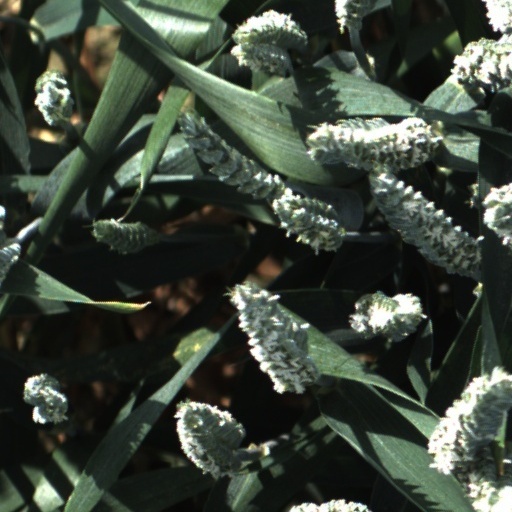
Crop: wheat